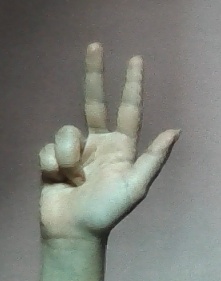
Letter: al